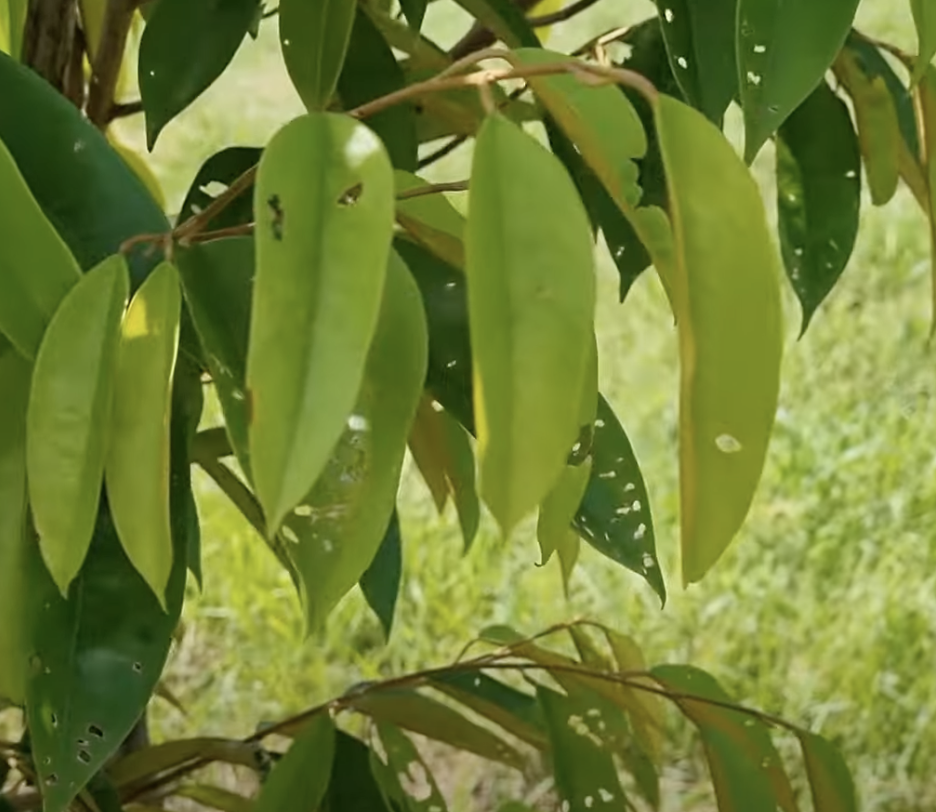
Label: yellow_leaf